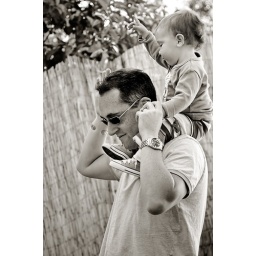
best seat in the house